Oblivians

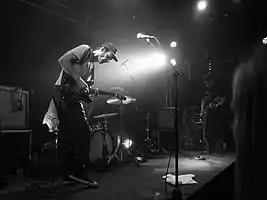
Oblivians in 2016

The Oblivians are an American garage punk trio founded in 1993. In the 1990s, their blues-infused brand of bravado, crudely recorded music made them one of the most popular and prominent bands within the underground garage rock scene.